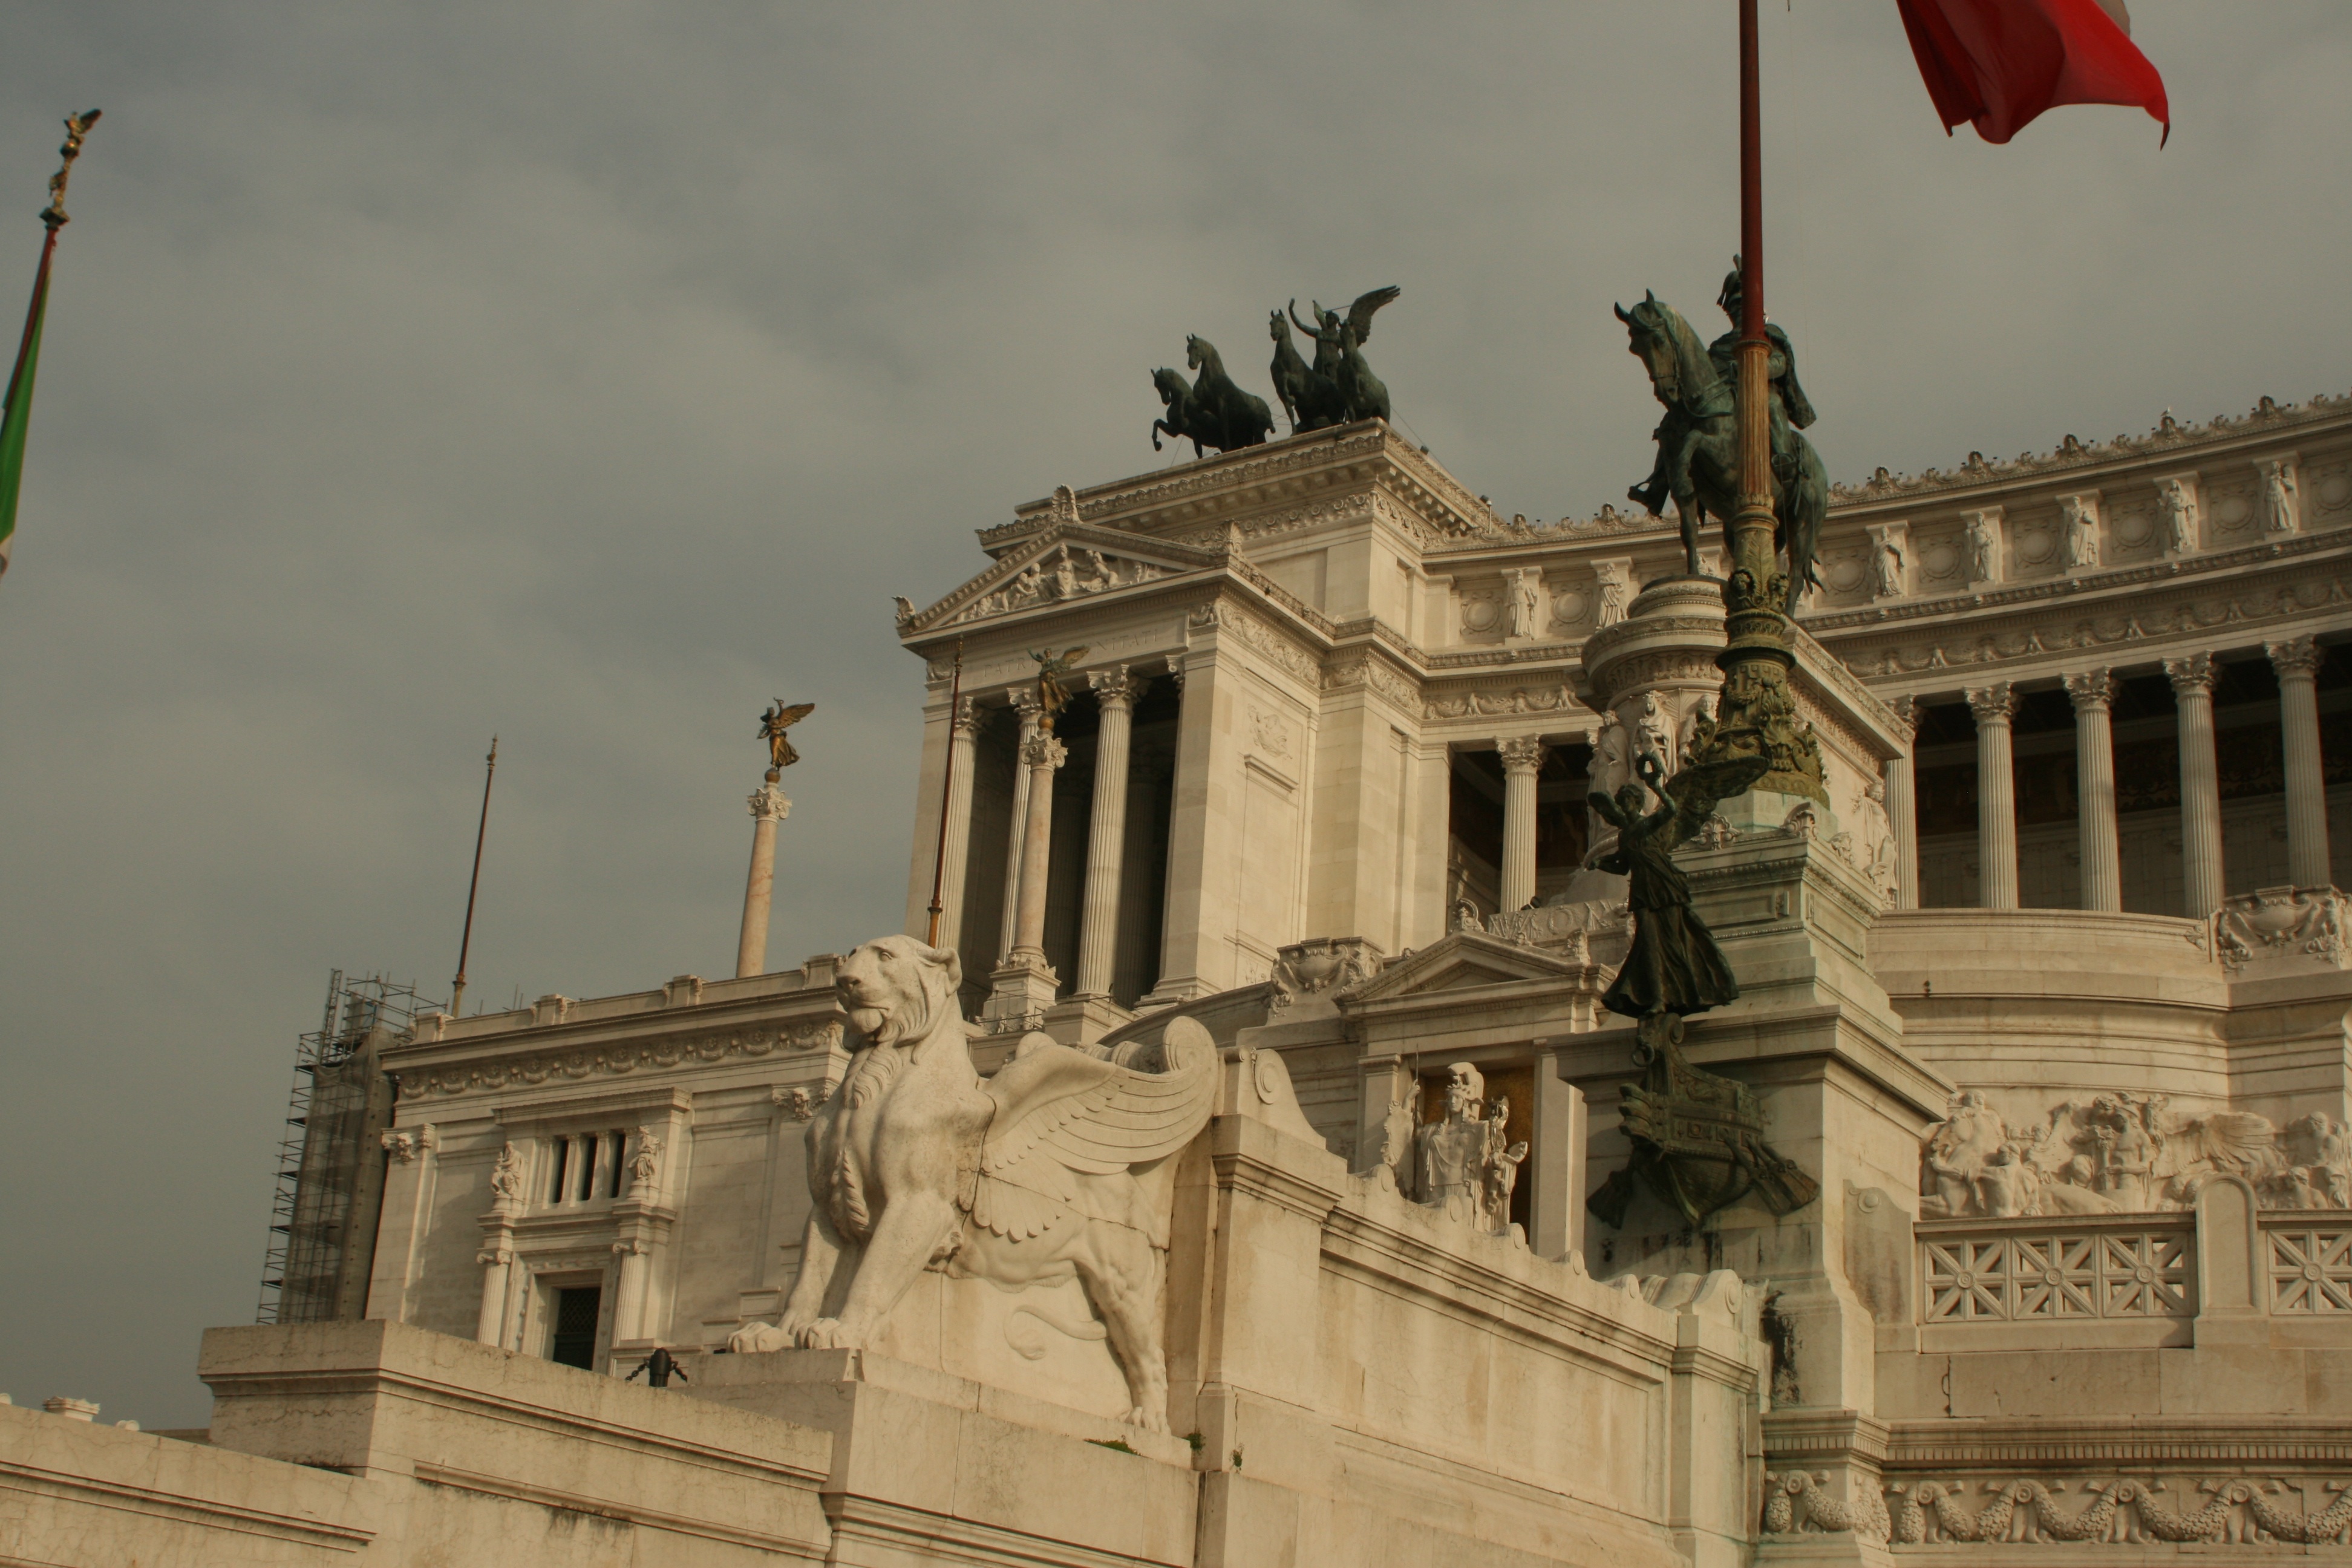
architecture, structure, building, palace, monument, travel, statue, landmark, italy, facade, historic, tourism, rome, temple, roman, roma, european, famous, historical, ancient rome, ancient history, human settlement